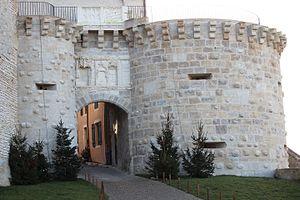
Vézelay est une commune française située dans le département de l'Yonne, en région Bourgogne-Franche-Comté.